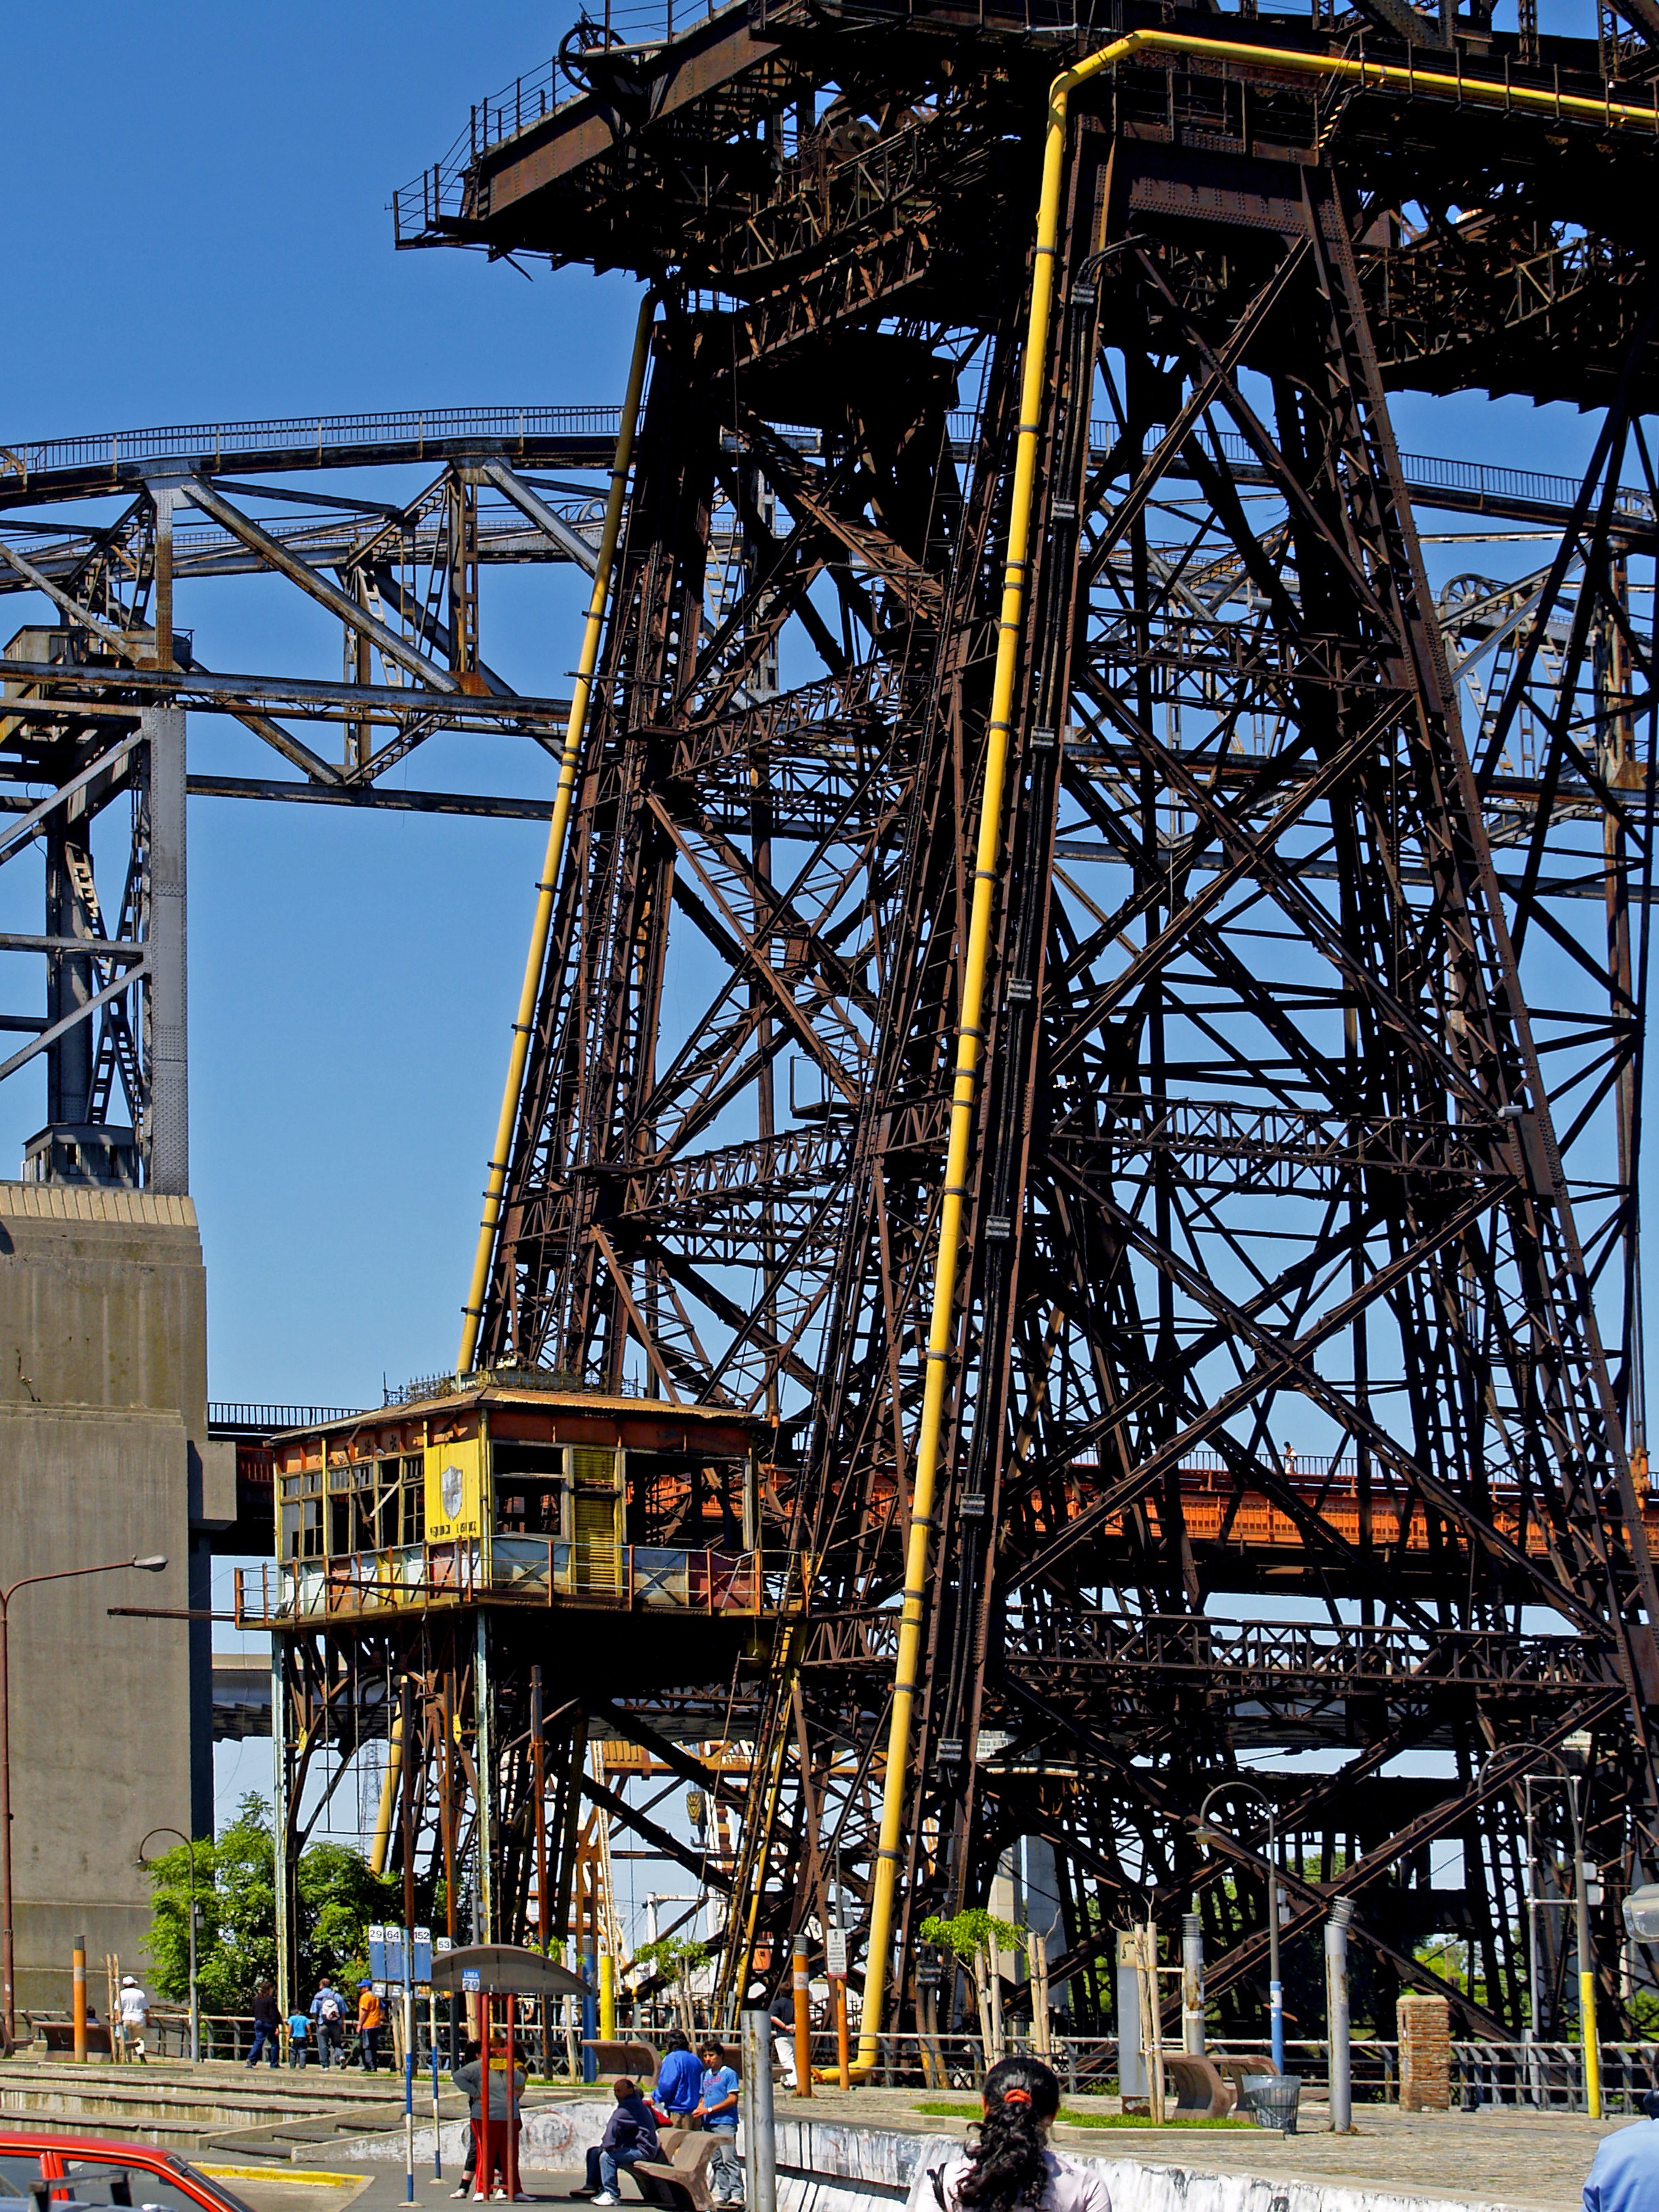
architecture, structure, steel, transport, construction, vehicle, amusement park, tower, park, harbor, industry, port, engineering, argentina, buenos aires, construction equipment, amusement ride, steel tower